Roberto Aguire

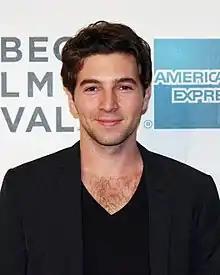
Aguire at the 2012 Tribeca Film Festival premiere of "Struck by Lightning"

Roberto Aguire (born 1988) is a Mexican actor and producer. His first major film role was in the 2012 film "Struck by Lightning", in which he played the character of Emillio. In 2014, he starred opposite Robin Williams as a troubled young street hustler named Leo in the film "Boulevard".